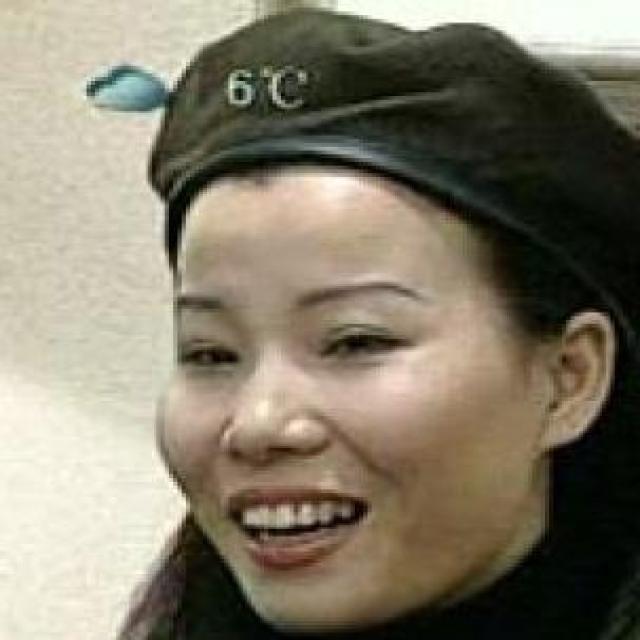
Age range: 21-44